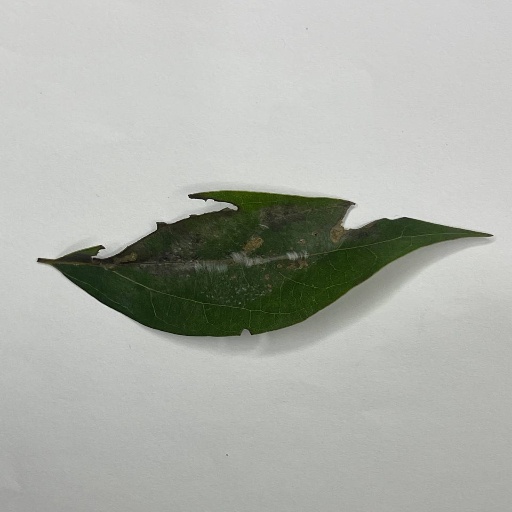
Species: Camphor
Leaf condition: Shot Hole